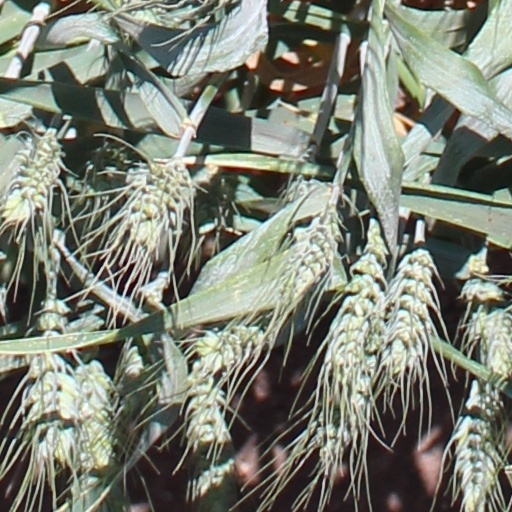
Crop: wheat